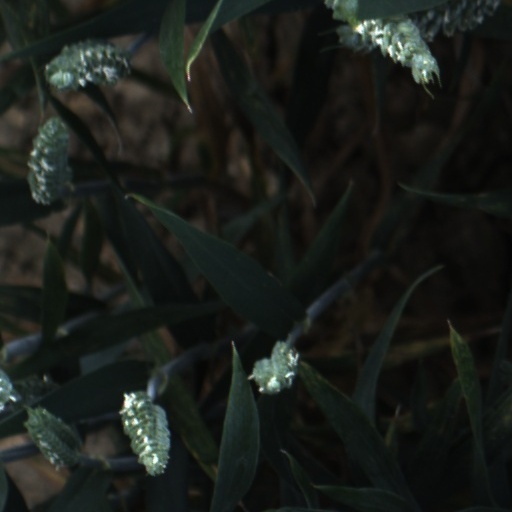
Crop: wheat